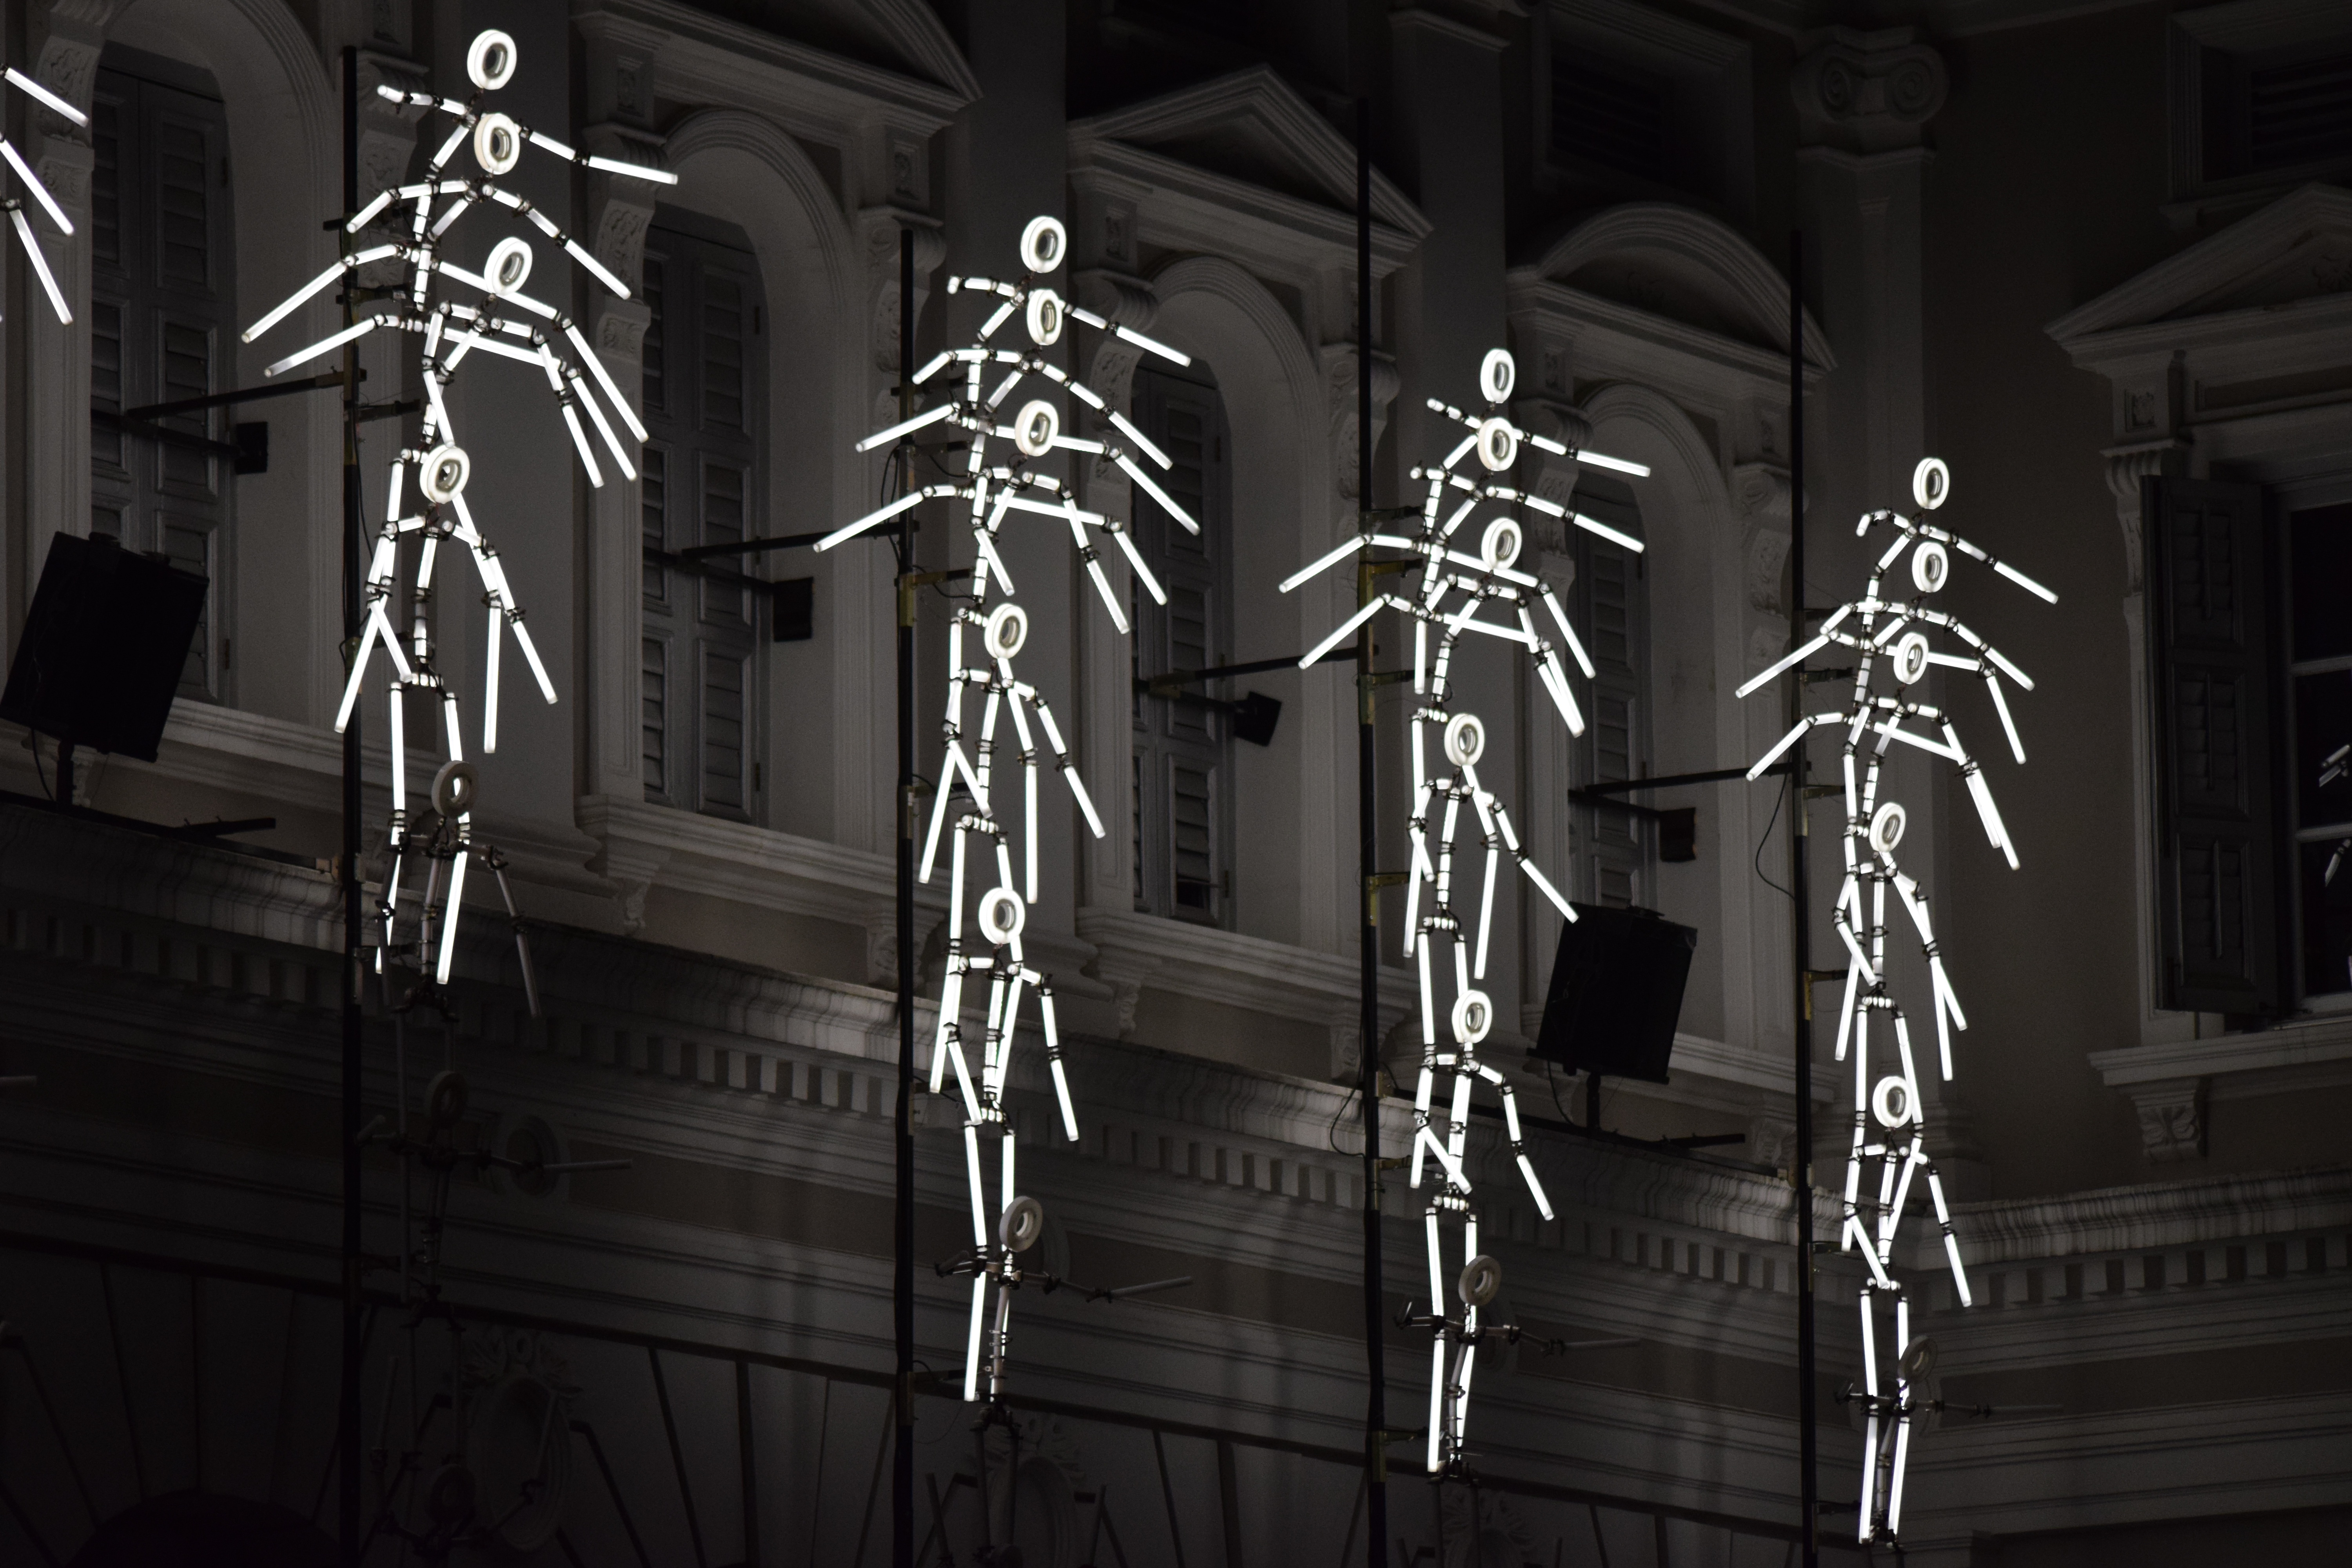
light, night, darkness, black, monochrome, lighting